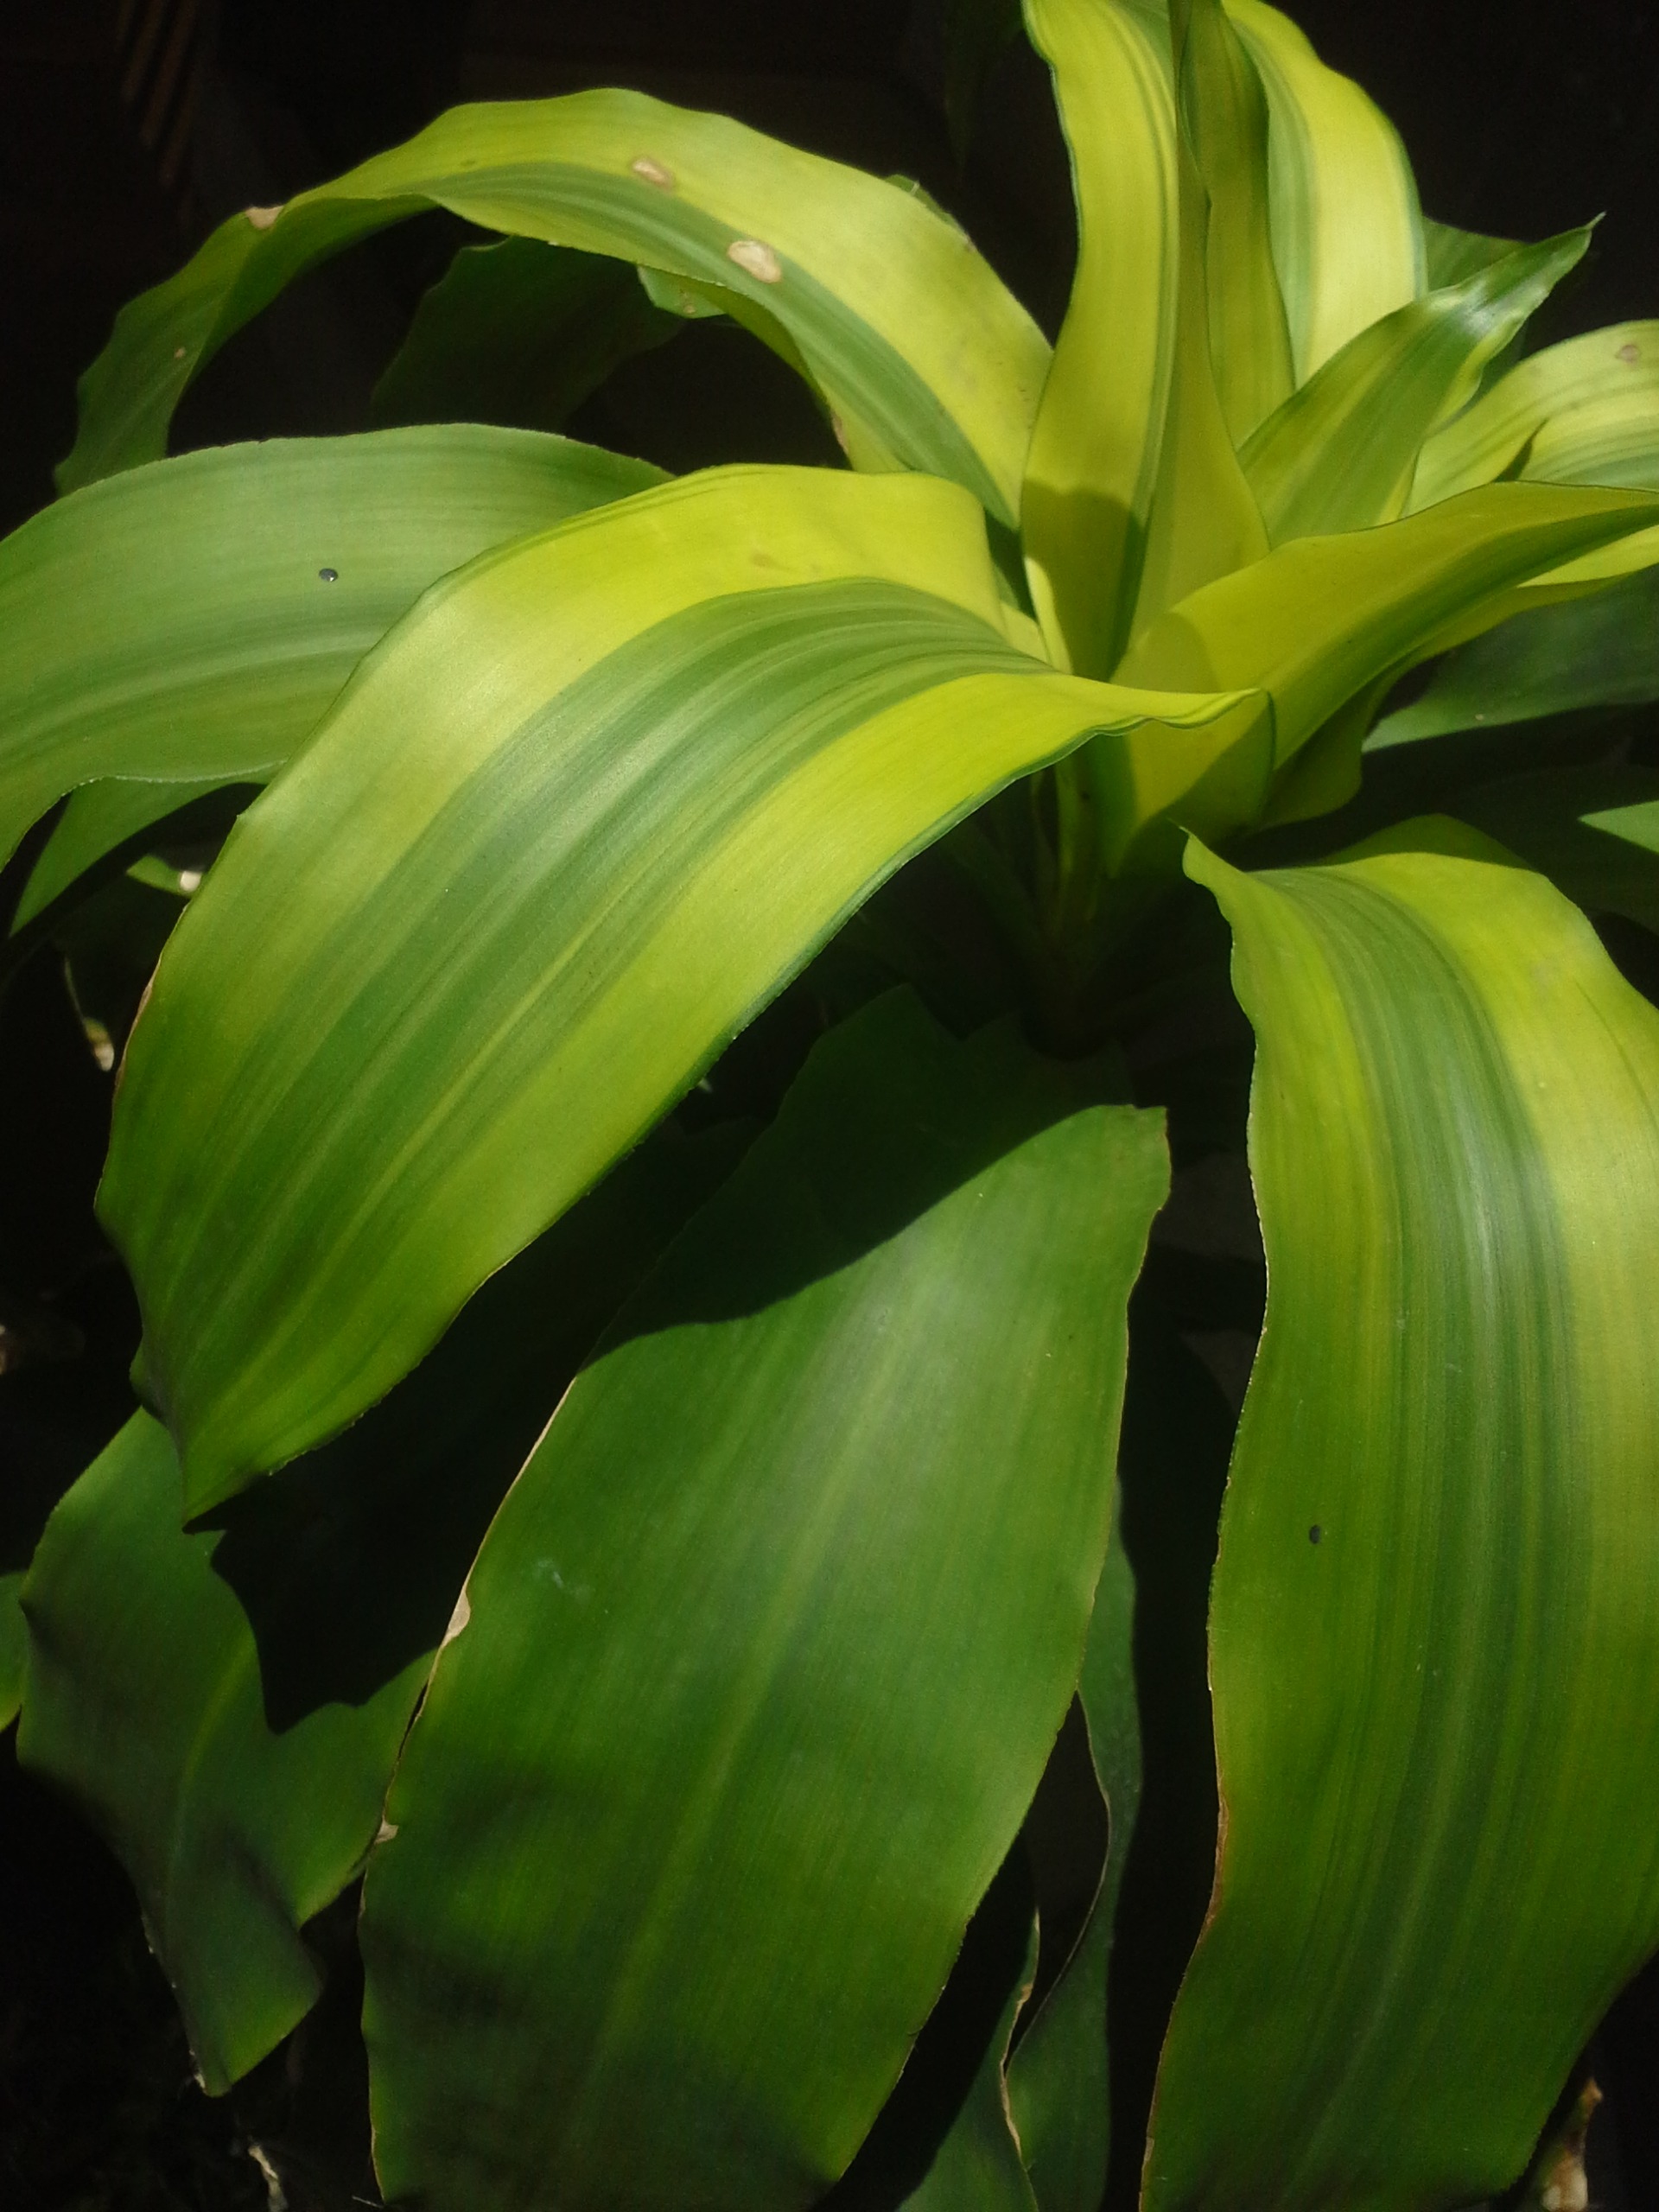
nature, plant, leaf, flower, green, vegetable, botany, yellow, garden, flora, plants, macro photography, flowering plant, plant stem, land plant, arecales, green stick